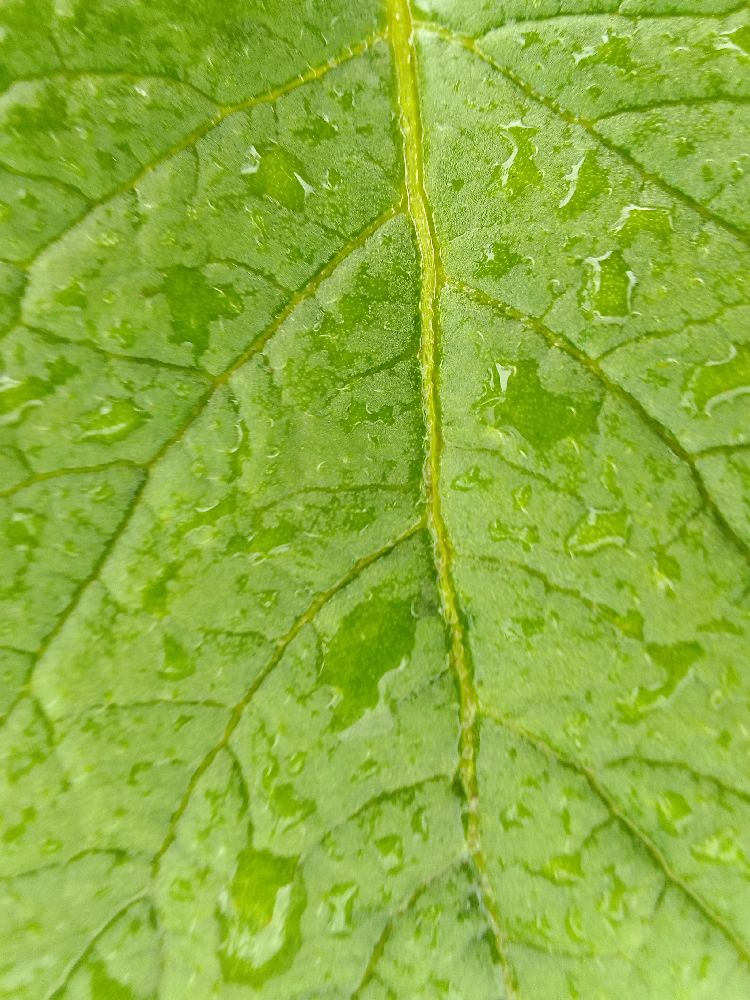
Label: Healthy